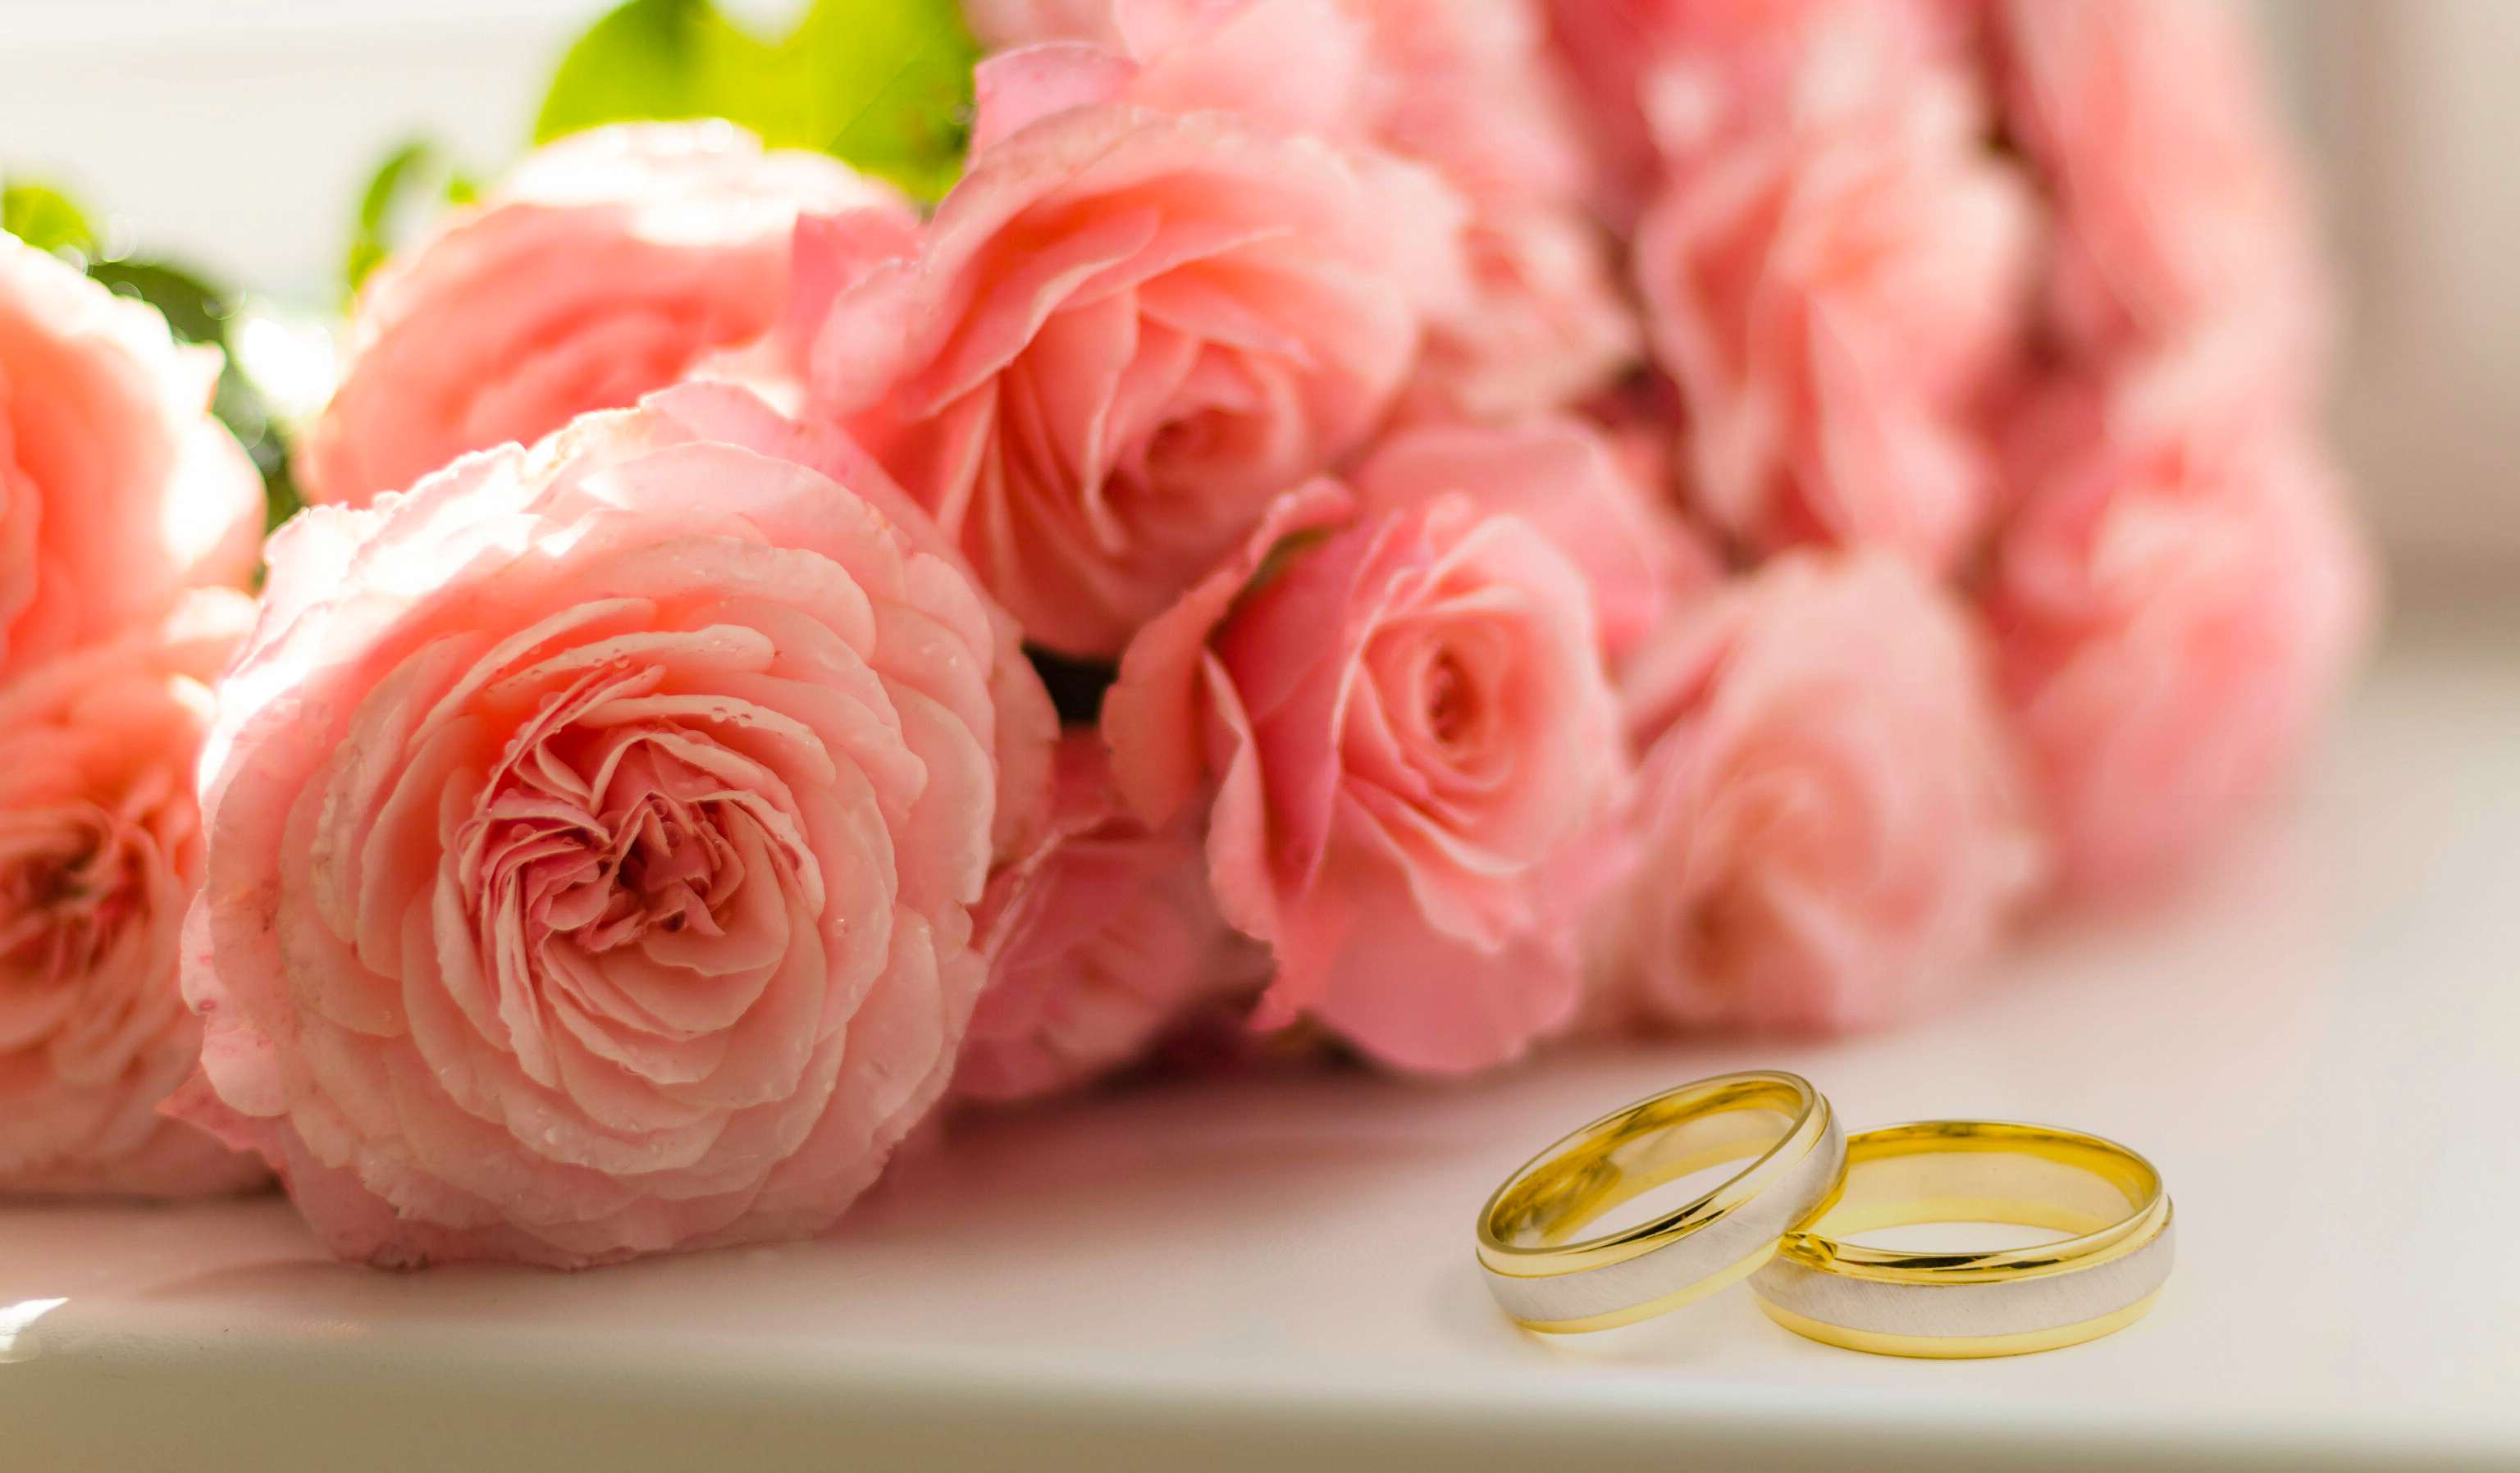
wedding ring, rose, roses, bouquet, flower, pink, love, floral, gift, valentine, blossom, romance, petals, celebration, romantic, anniversary, bloom, decoration, bride, plant, arrangement, day, bunch, present, garden roses, rose family, flower arranging, floristry, flower bouquet, cut flowers, petal, rose order, floral design, peach, wedding ceremony supply, artificial flower